The Settlers (1993 video game)

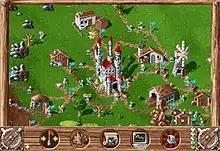
Screenshot of "The Settlers". The HUD shows part of the player's settlement, with the various buildings linked by roads. The roads are demarcated by waypoints (turquoise flags), which function as hubs for the distribution of goods, with a single settler operating between each flag.

An important game mechanic is the construction of a road network to allow for an efficient transportation system, as any settlers transporting goods must use roads. To build a road, the player must place a flag, and then manually build the road using a series of on-screen prompts advising as to the best direction in which to build. To maximize distribution, the player must set as many flags as possible on each road. Flags can only be set a certain distance apart, and serve as transport hubs; a settler will carry an item to a flag and set it down, at which point the next settler along will pick up the item and continue, freeing the first settler to return and pick up another item at the previous flag. The more flags the player has, the more settlers will operate on a given road, cutting down the distance each settler must travel, and reducing the time to transport one item and return for the next, thus avoiding item congestion at each flag. When more than one item is placed at a flag, the game has an adjustable goods priority system, which determines the order in which items are transported. Waterways can also be constructed over small bodies of water in the same manner as roads, although the settlers need boats to cross.